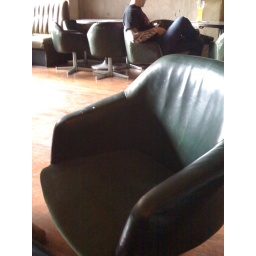
Comfy chair in a cool bar